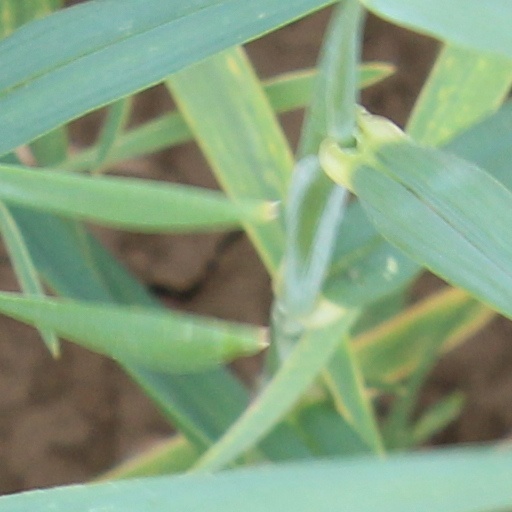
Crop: wheat